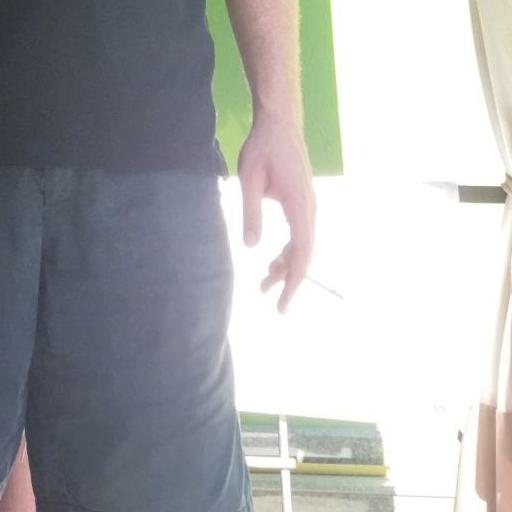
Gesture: no_gesture